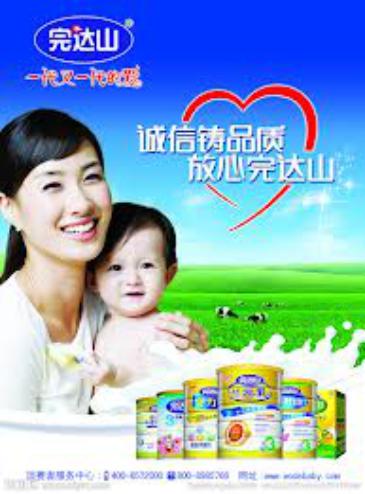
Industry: Food